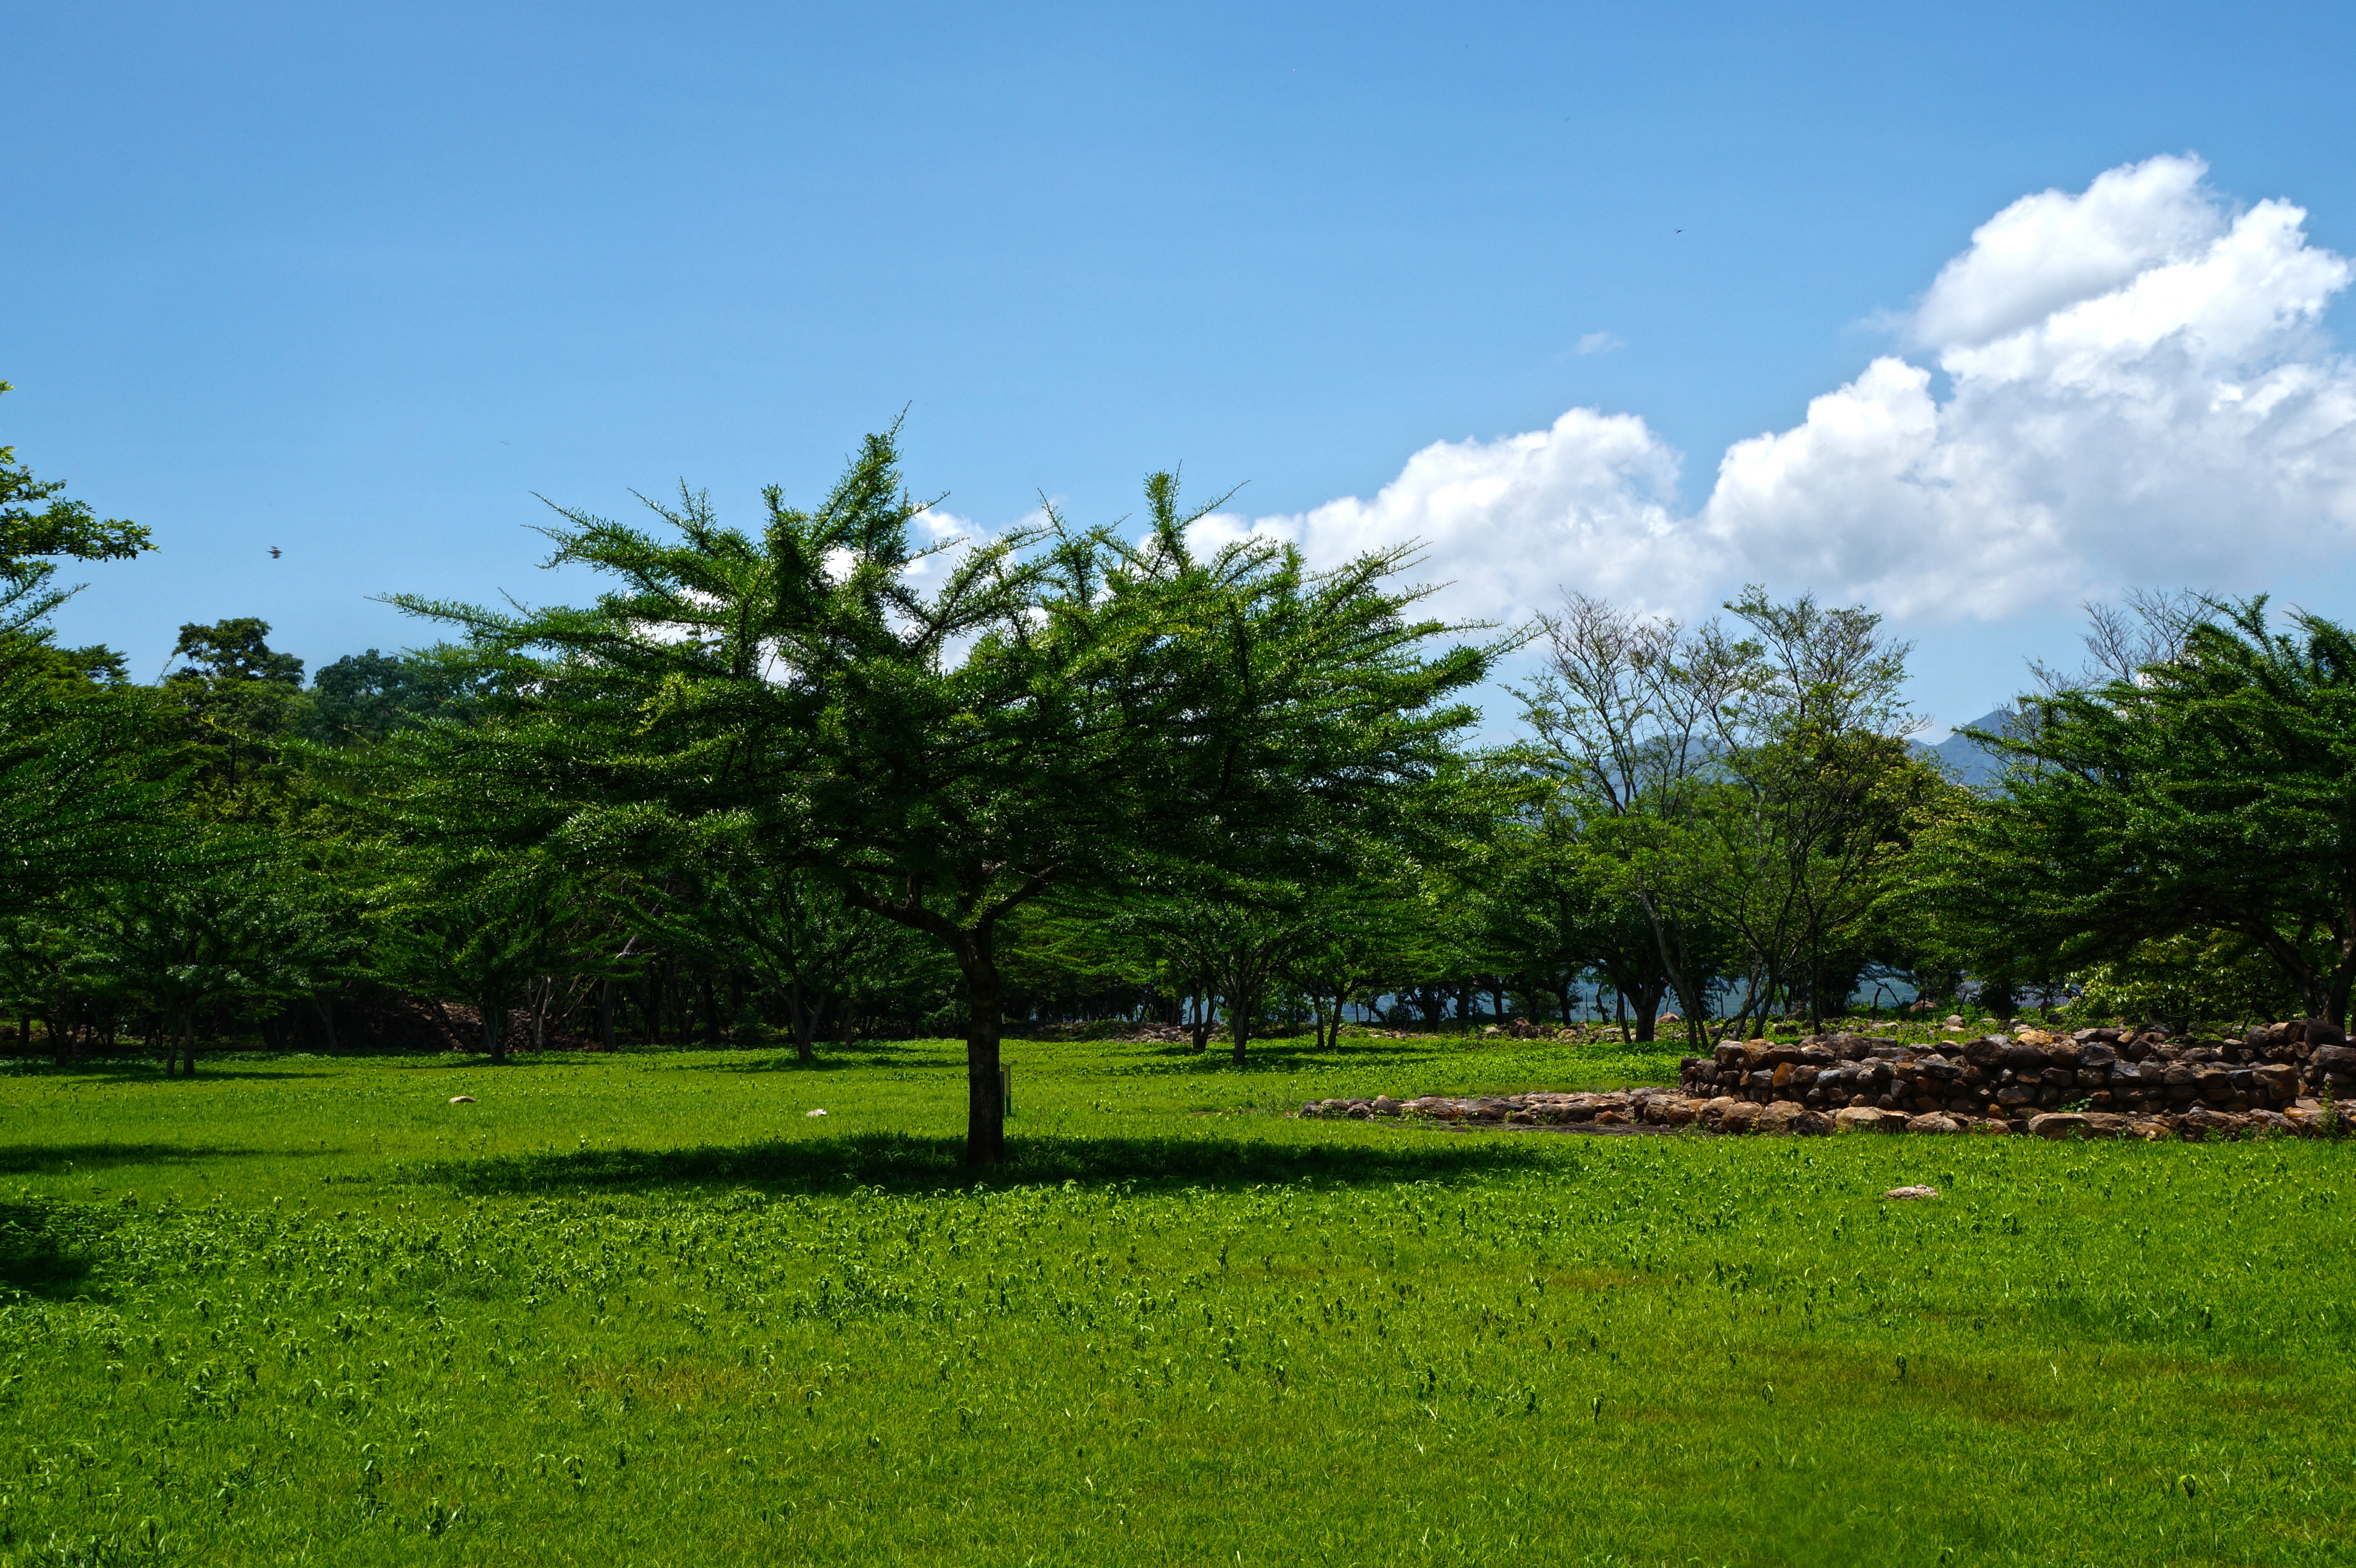
landscape, tree, grass, sky, field, farm, lawn, meadow, hill, flower, green, pasture, park, agriculture, garden, plain, clouds, grassland, plantation, archeology, ecosystem, rural area, paddy field, fresh air, woody plant